Horten Ho 229

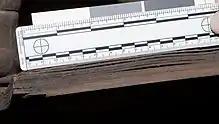
Cross-section of the Horten Ho 229 composite wood laminate

The central section of the V3 prototype was moved to the NASM's Steven F. Udvar-Hazy Center in late 2012 to commence a detailed examination of it before starting any serious conservation/restoration efforts and was cleared for the move to the Udvar-Hazy facility's restoration shops by summer 2014. Following work performed within the Udvar-Hazy facility's Mary Baker Engen Restoration Hangar, it was put on display.